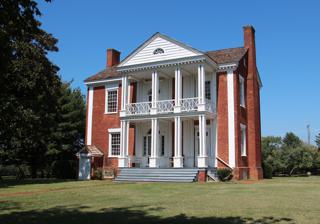
Building: Chief Vann House Historic Site
Country: United States of America
Year built: 1804
Historic house in Georgia, United States United States historic place Chief Vann House U.S. National Register of Historic Places Chief Vann House Show map of Georgia Show map of the United States Location 82 Highway 225 N, Chatsworth , Georgia Coordinates 34°45′47.10″N 84°49′20.09″W / 34.7630833°N 84.8222472°W / 34.7630833; -84.8222472 Built 1804 Architect Henry Chandlee Forman Architectural style Federal NRHP reference No. 69000044 Added to NRHP October 28, 1969 The Chief Vann House is the first brick residence in the Cherokee Nation , and has been called the "Showplace of the Cherokee Nation ". Owned by the Cherokee Chief James Vann , the Vann House is a Georgia Historic Site on the National Register of Historic Places and one of the oldest remaining structures in the northern third of the state of Georgia .  It is located in Murray County , on the outskirts of Chatsworth in northwest Georgia, which has a commanding view of the land around it and of the Cohutta Mountains , about 10 miles (16 km) to the east. Construction of the Vann House When James Vann was rising to become the wealthiest businessman and chief in the Cherokee Nation, he decided to build a two-story brick house which would reflect his status. He brought in professional architects for its design.  In addition to providing an education to local Cherokees, the Moravians contributed to the building. In July 1803, a man named Vogt (perhaps James Vann's brother-in-law Charles Vogt), and Dr. Henry Chandlee Forman, arrived to begin construction. Construction started in late 1803 and completed early in 1804. Both the exterior walls (which are around eighteen inches thick) and the interior walls (about eight inches thick) are solid brick. These bricks came from the red clay located on the Spring Place Plantation (Vann House) property. The handwrought nails and hinges used in construction came from Vann's blacksmith shop. Only the interior walls of the third floor are plaster on wood. The lead brick mason of this house, Robert Henry Howell, was born in Virginia and died in 1834. He is buried at the nearby Moravian cemetery in Spring Place, Georgia. He also built the McNair house and the foundation of the Hildebrand house. The house is a combination of late Federal-style architecture and early Georgian style. It has two full stories with a third half story: the ceilings of both the first and second floor stand at twelve feet, while the roof of the third floor stands at only six feet. The first and second floors have the standard three rooms. On both levels, there is a room to the east, to the west, and a hallway dividing the two. On the first level, the dining room is to the east, while the west room is the drawing-room, more commonly referred to as a family or living room. On the second floor, the east room is the master bedroom, and the west room is the guest bedroom. Only the third floor, which operated as storage space during James's life and then as children's rooms during Joseph's life, strays from this typical design. From the stairs to the third floor, two rooms are visible. The first one, believed to be the boys' room, is two-thirds the width of the house and has two closets cut into its walls. The second room, the girls' room, is only one-third the width of the house. This room could be closed off from the boys' room, providing the girls with more privacy. The Vann House also features a basement with two separate rooms, one of which served as a wine cellar. The other was likely a chamber for misbehaving slaves, to whom James Vann was known to be exceptionally cruel. Decorated in red, blue, green, and yellow, the interior of the home is a timeless masterpiece. White is used throughout the house but only as a filler color. There are two lines of thought for the colors in the home. The first is that these four colors represent different elements of nature. Red represents the Georgia red clay, blue represents the sky, green represents the trees and grass, and yellow represents the wheat and corn of the harvest. The second idea is that these four colors are part of a Federal-style color palette. These colors are popular in other homes of the late 1700s and early 1800s. The difference between the use of these colors in the Vann House versus other dwellings of the time is color distribution. Most homes of the Federal period would concentrate colors in one room, giving a house a red room, blue room, etc. However, in the Vann House, the colors have been mixed in almost every room, which gives a multi-color appearance. This color scheme is present on the mantels, doorjambs, and wainscottings, all of which are original to the house. The house's doors, known as Christian doors, are of particular interest. Their details feature a cross and an open Bible. In addition to the blacksmith shop, the 800-acre (3.2 km 2 ) grounds contained 42 slave cabins, 6 barns, five smokehouses, a trading post, more than 1,000 peach trees, 147 apple trees, and a still. After constructing the Vann House, James lived in it for five years before his murder at Buffington's Tavern in 1809. After his death, his favorite child, Rich Joe Vann , neither his youngest nor eldest child, inherited the house. Rich Joe's Vann House After Rich Joe's father died, he made improvements and changes to the new house. After Rich Joe took control of the home, he commissioned and paid for decorating the house between 1809 and 1818. Rich Joe hired a father and son construction crew for this work. In 1818, John McCartney and his son James arrived at the Vann House and began their work. The McCartneys added all of the current woodwork in the house, including ionic columns. They also built the house's most unusual piece of architecture, a floating staircase in the hallway of the third floor.  It is said to be "floating" or "hanging," because the second landing of the stairs sits over the first-floor hall with no visible supports, with the illusion that the landing is hanging or floating in midair. The Vann stairway is one of the oldest examples of cantilevered construction in Georgia. On one side of the main entrance, which initially faced the Federal Road, and works as a set of scales for weight distribution. The staircase, suspended over the first-floor hallway, roughly six inches of the opposite side of the stairway, is in a solid brick wall.  The brick wall is far denser than the second landing; this means there will never be enough weight on the landing to "tip the scale." In 1819, President James Monroe and his three men were on a trip from Augusta to Nashville . They intended to spend the night in the Spartan Moravian mission at Spring Place. Instead, President Monroe went to a nearby location, The Vann House, which he found more comfortable than the mission, so he asked Rich Joe permission to spend the night.  Rich Joe was 20 years old when he met President Monroe. Eviction of Rich Joe and seizure of Vann House Burn marks on the Vann House's stairs where Colonel Bishop placed a smoldering log in an attempt to smoke out Spencer Riley. After the Georgia Gold Rush , Rich Joe hired a white man, a Mr. Howel, to run Vann House. Although he never actually worked for Vann, the Cherokee had unknowingly violated a new Georgia law forbidding whites from working for Cherokees without a permit. Leading up to the Cherokee Trail of Tears , Rich Joe and his family were caught amid the struggle between two opposing claims for the house. Colonel William Bishop and the infamous Georgia Guard tried to take over the house on the grounds of his hiring a white man without a permit. Spencer Riley, who claimed to have won the house in the Land Lottery of 1832 , known as the Sixth Georgia Land Lottery, claimed the house at the same time. Colonel Bishop then evicted Rich Joe. Colonel Bishop used the house as his local headquarters and permitted his brother, Absalom Bishop, to live there. Riley then took action on his claim and settled in the house. To get rid of Riley, Bishop took a smoldering log and threw it on the cantilevered steps to smoke him out, causing some damage to the house. This action had its intended effect, and Bishop's brother returned to the home. Although Vann and his family lost their home and property, he later sued for the loss and was awarded $19,605 by the government as compensation, which was nearly double its value of $10,000 at the time. In November of that year, Colonel Bishop imprisoned John Howard Payne for 13 days on the grounds of the house. Payne, noted as a composer of "Home, Sweet Home", had been charged with sedition for supporting the claims of the Cherokee over the state of Georgia. Restoration of the Vann House The Vann Plantation Rich Joe and his family were finally forced out of the house in March 1835 and moved to Webbers Falls, Oklahoma by following the Trail of Tears . They never returned to Georgia or their house. Over the years, the Vann House has had seventeen different owners. In 1952, J. E. Bradford, a physician who had purchased it in 1920, sold it to the Georgia Historical Commission and the State of Georgia. The house was in such a severe state of disrepair that the roof had come off, and the elements were taking their toll. One of the owners had added a room after Rich Joe left Georgia. A restoration project began in 1958, spearheaded by Dicksie Bradley Bandy . It took six years to complete, and included demolishing this additional room that was not present in the original house and repainting the home according to its classic color scheme. Today it is administered by the Parks, Recreation, and Historic Sites division of the Georgia Department of Natural Resources . Robert E. Chambers Interpretive Center The State of Georgia, Cherokees, and the State of Oklahoma, as well as other supporters, donated to build a newly designed museum called the "Robert E. Chambers Interpretive Center" in 1999, next to the Vann House.  It was opened on July 27, 2002, to honor the Cherokee people and their history.  The new center also highlights the lives of Chiefs James and Joseph Vann, as well as featuring the history of the Cherokee Nation over the past 200 years, including the infamous Trail of Tears. Robert E. Chambers was named for supporting the Cherokee, as he was native businessman of Chatsworth. See also James Vann Joseph Vann References Ashmore, Durant, An Interpretive Garden Design for the Chief Vann House, Spring Place, Georgia , (master's thesis, University of Georgia , 1992). Gleason, David King, Antebellum Homes of Georgia , ( Baton Rouge : Louisiana State University Press , 1987), ISBN 978-0-8071-1432-2 .